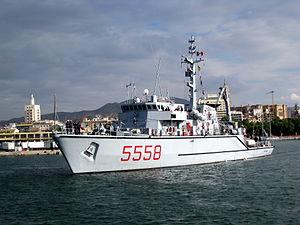
La marine nigériane est la branche de marine de guerre des forces armées nigérianes. Elle fait partie des plus grandes marines du continent africain, composée de plusieurs milliers de personnels, dont ceux de la garde-côtes.